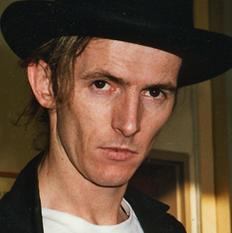
Age: 27